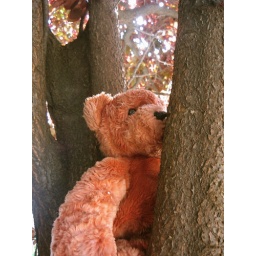
We ran across this bear in a tree on a random street in Cambridgeport. I think he was enjoying the shade.